Roberto Tancredi

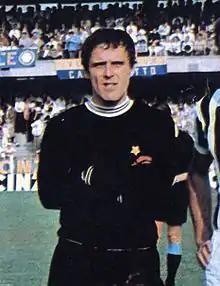
Tancredi with Juventus in 1970

Roberto Tancredi (born 30 January 1944 in Montecatini Val di Cecina) is a retired Italian professional football player who played as a goalkeeper.